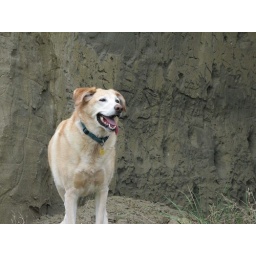
Blue by the sand bluffs at the lake in North Dakota.